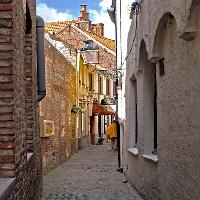
Weather: sun or clear